Snoopy's Magic Show

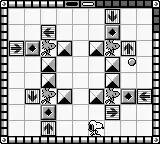
An example of a puzzle from the game. Snoopy is tasked with moving the arrow blocks to his bidding in order to rescue each Woodstock.

The player controls Snoopy who has to save four Woodstocks, within a fixed amount of time, by dodging bouncing balls, pushing blocks, using warp zones and power-ups. There are 120 levels with a unique password to access each. In the multiplayer mode, one player is Spike while the other is Snoopy.